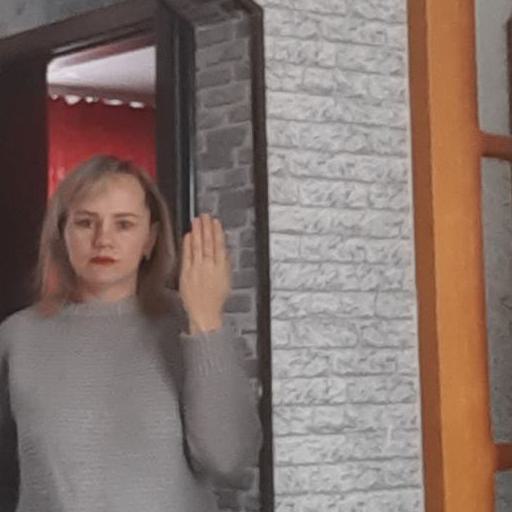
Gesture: stop_inverted